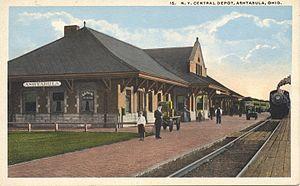
La Gare Lake Shore and Michigan Southern est une gare ferroviaire de passagers située à Ashtabula, Ohio, aux USA.